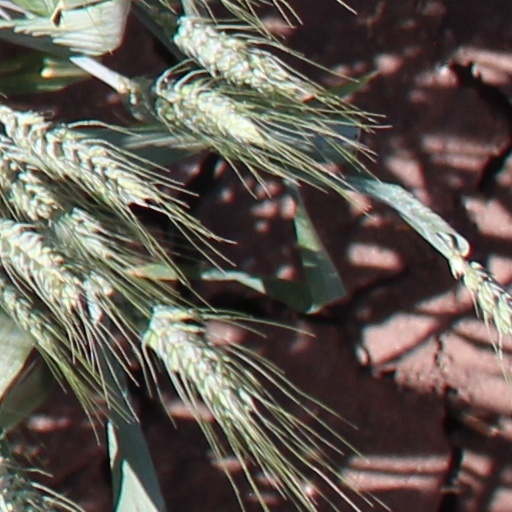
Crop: wheat